Right to a healthy environment

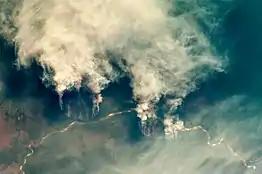
Slash and burn deforestation along the Rio Xingu, Brazil endangers both indigenous rights to the land as well as the larger right to a healthy environment. Case law like the Colombian Climate case protecting the Amazon forest from deforestation have historically relied on the rights of nature and children, the right to a healthy environment would provide additional protection.

The right creates an obligation of the state to regulate and enforce environmental laws, control pollution, and otherwise provide justice and protections for communities harmed by environmental problems. The right to a healthy environment has been an important right for creating environmental legal precedents for climate change litigation and other environmental issues.